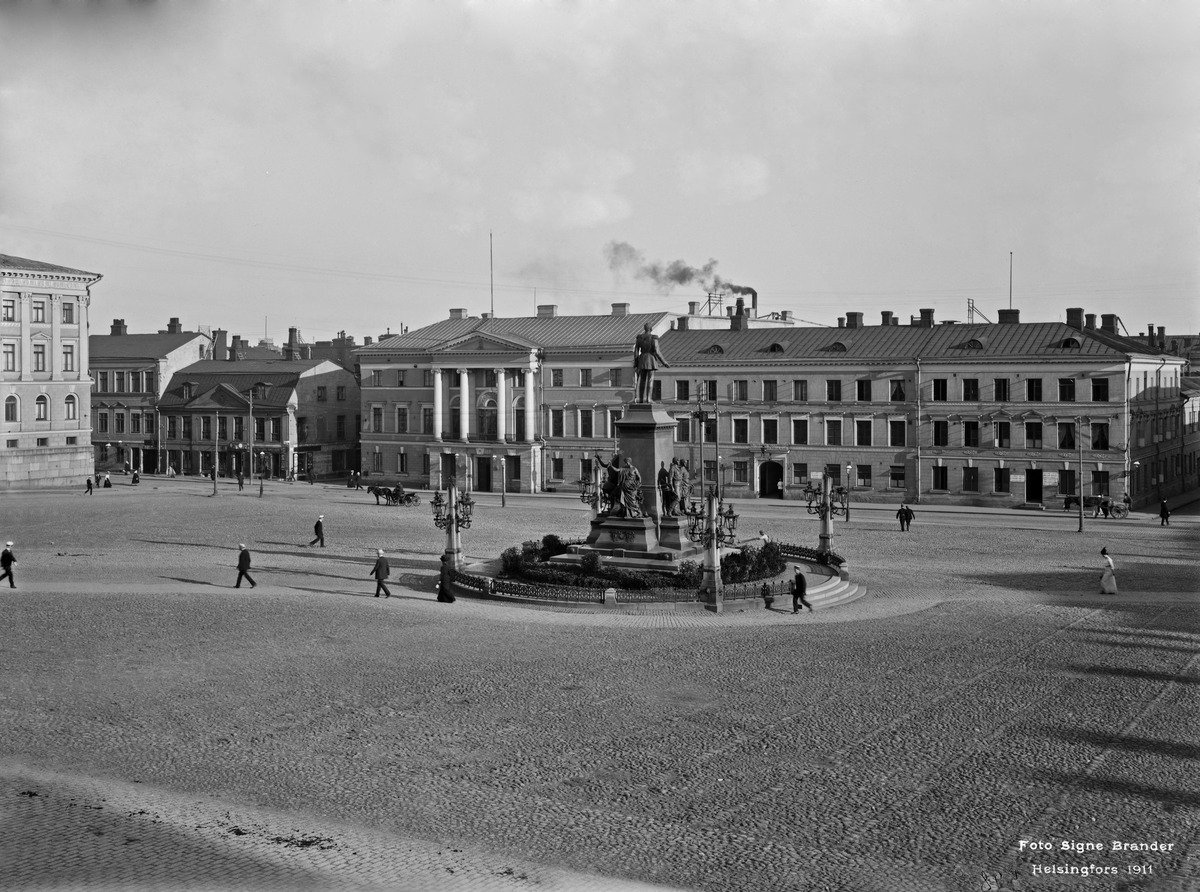
Senaatintori
sisällön kuvaus: Senaatintori. Keskellä Aleksanteri II :n patsas. Taustalla Aleksanterinkatu 18, 20, 22, 24. Aleksanterinkatu 20, Raatihuone. mustavalkoinen
Kuvaaja: Brander, Signe, valokuvaaja
Ajankohta: kuvausaika 1911
Paikka: Suomi, Uusimaa, Helsinki, Kruununhaka Helsinki, Aleksanterinkatu 18-14, 24-20
Aiheet: Helsingin kaupunki, aukiot torit, patsaat, hallintorakennukset